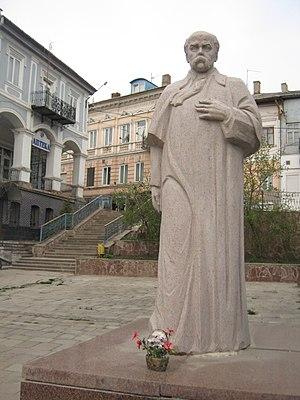
Boutchatch est une ville de l'oblast de Ternopil, en Ukraine, et le centre administratif du raïon de Boutchatch. Sa population s'élevait à 12 550 habitants en 2017.